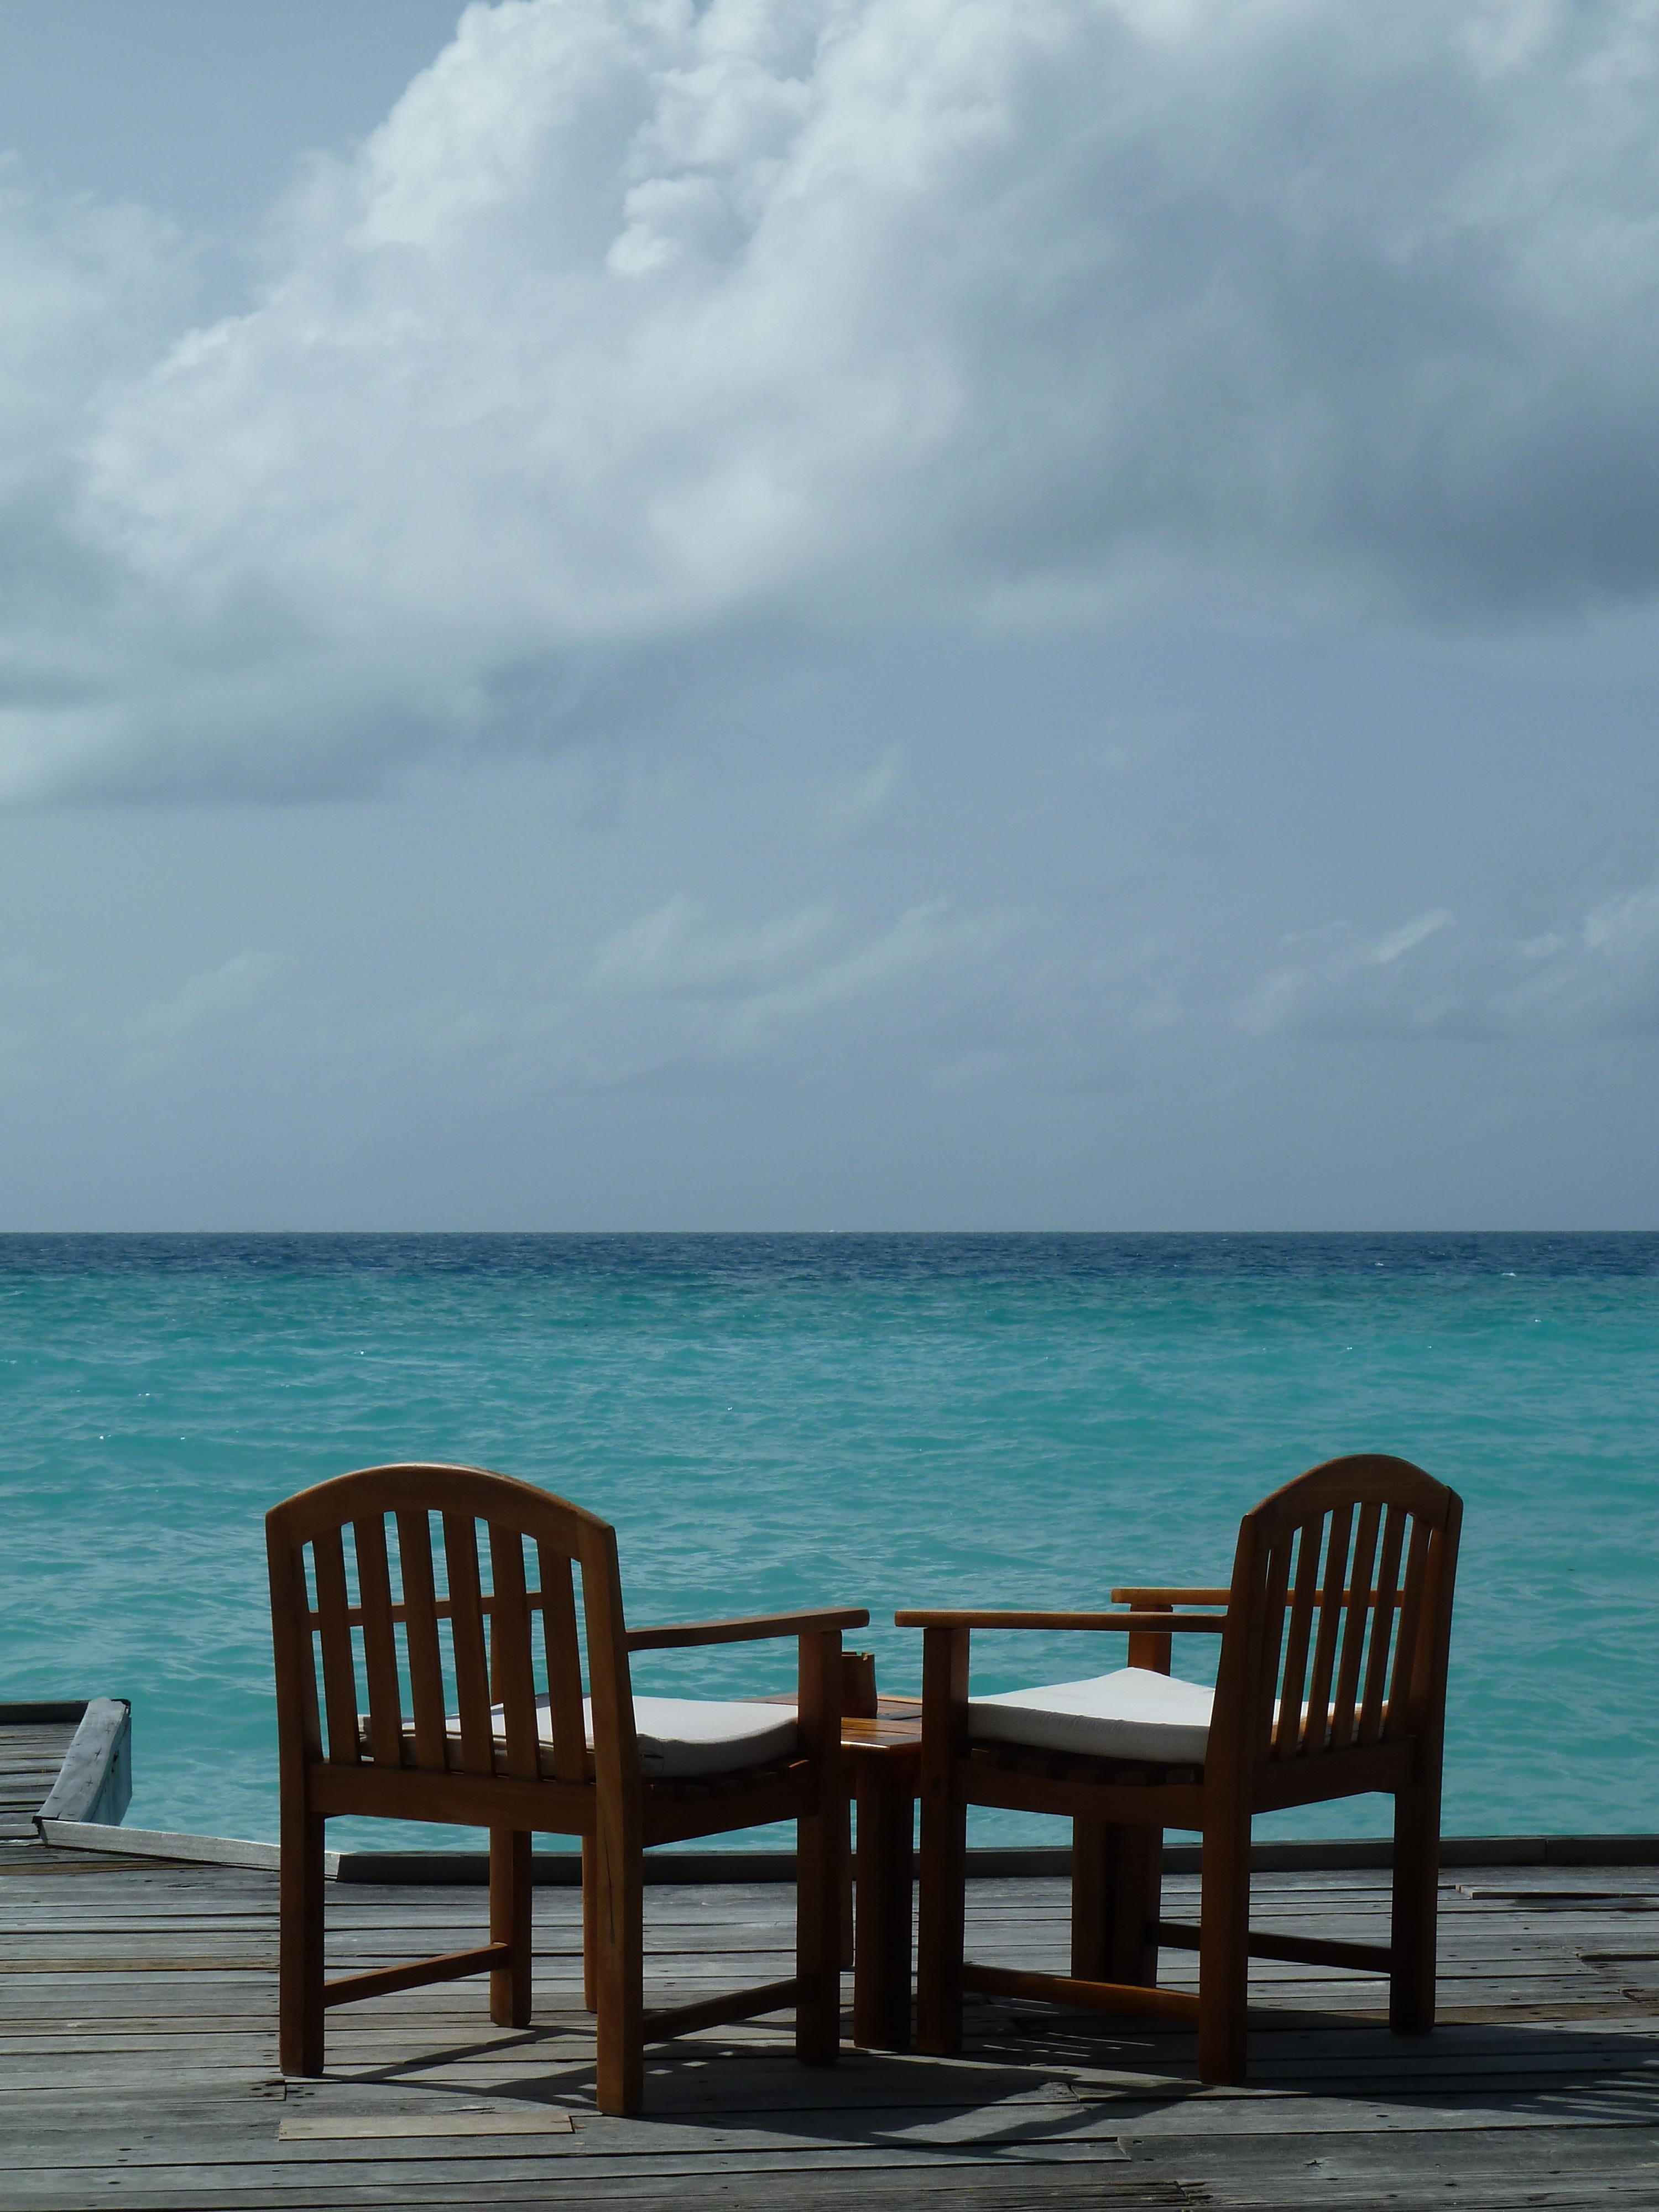
beach, sea, coast, water, ocean, horizon, shore, vacation, bay, rest, body of water, caribbean, mood, chill out